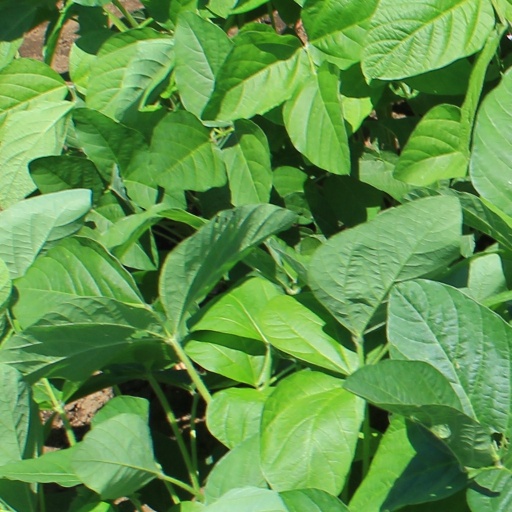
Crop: soybean